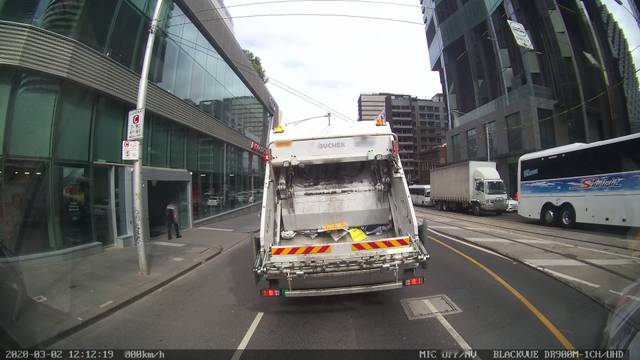
Region: Australia
Coordinates: -37.807, 144.962